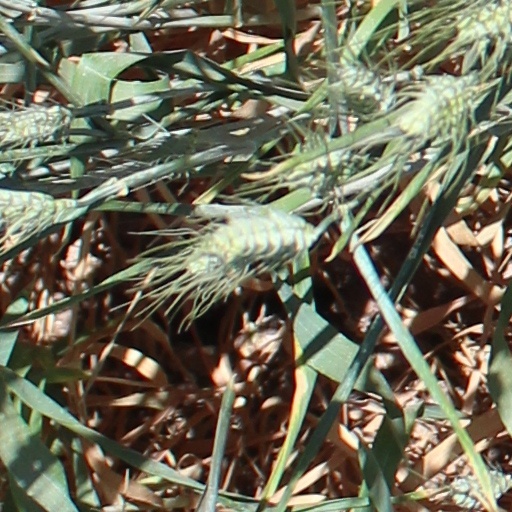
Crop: wheat